Austin 7

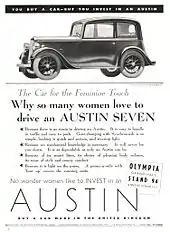
1937 advertisement

The original 1922 four-cylinder Austin Seven engine had a bore of and stroke of , giving a capacity of 696 cc and RAC rating of 7.2 hp. From March 1923 the bore was increased to giving 747 cc and 10.5 hp. The side-valve engine was composed of an aluminium crankcase, cast iron cylinder block and cast iron cylinder head. Cooling was by thermosiphon, without a water pump, and the dynamo was driven from the timing gears.